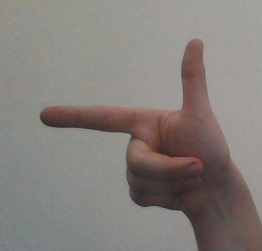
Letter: yaa